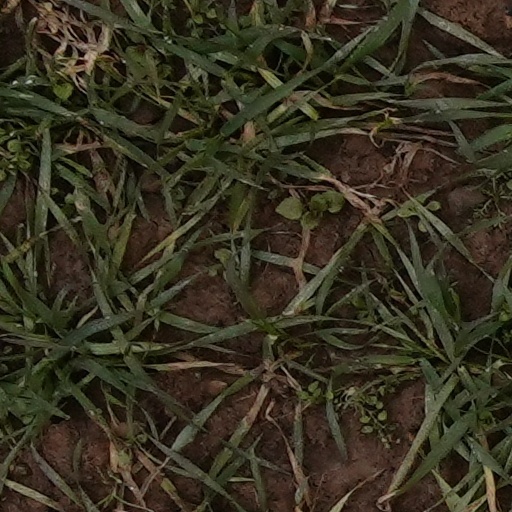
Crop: wheat